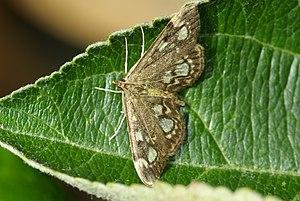
Un Eurrhypara coronata photographié en chasse nocturne à St Pierre-le-Vieux en Vendée.
Pyrale est un terme ambigu qui s'applique en français à plusieurs espèces de lépidoptères ravageurs des familles des Pyralidae et des Crambidae qui portent le nom vernaculaire de pyrale sous leur forme imago.